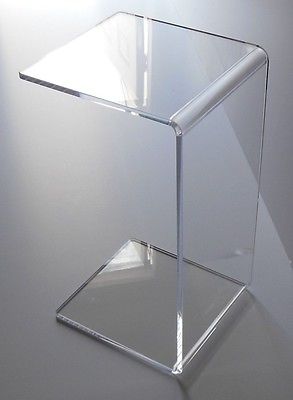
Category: table